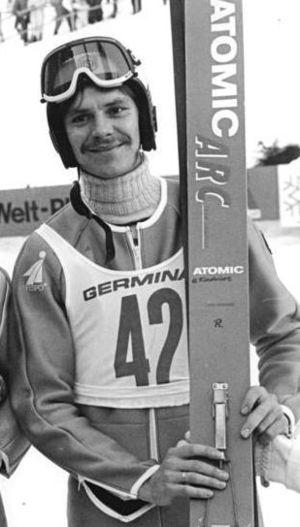
Ulf Findeisen est un sauteur à ski allemand.